Sanam Teri Kasam (2009 film)

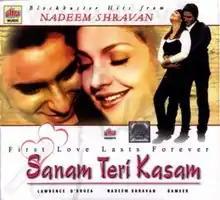

Sanam Teri Kasam is a 2009, Indian romantic drama film directed by Lawrence D'Souza and starring Saif Ali Khan, Pooja Bhatt, Atul Agnihotri and Sheeba Akashdeep. The film was released in 2009, although it was produced in 1994. A long legal battle delayed its release for the fifteen years, from 1994 to 2009. The film was previously titled "Sambandh" (Relationship) and "Yeh Pyar Hi To Hai" (Well, that's love). The audio cassettes were released as "Sambandh".